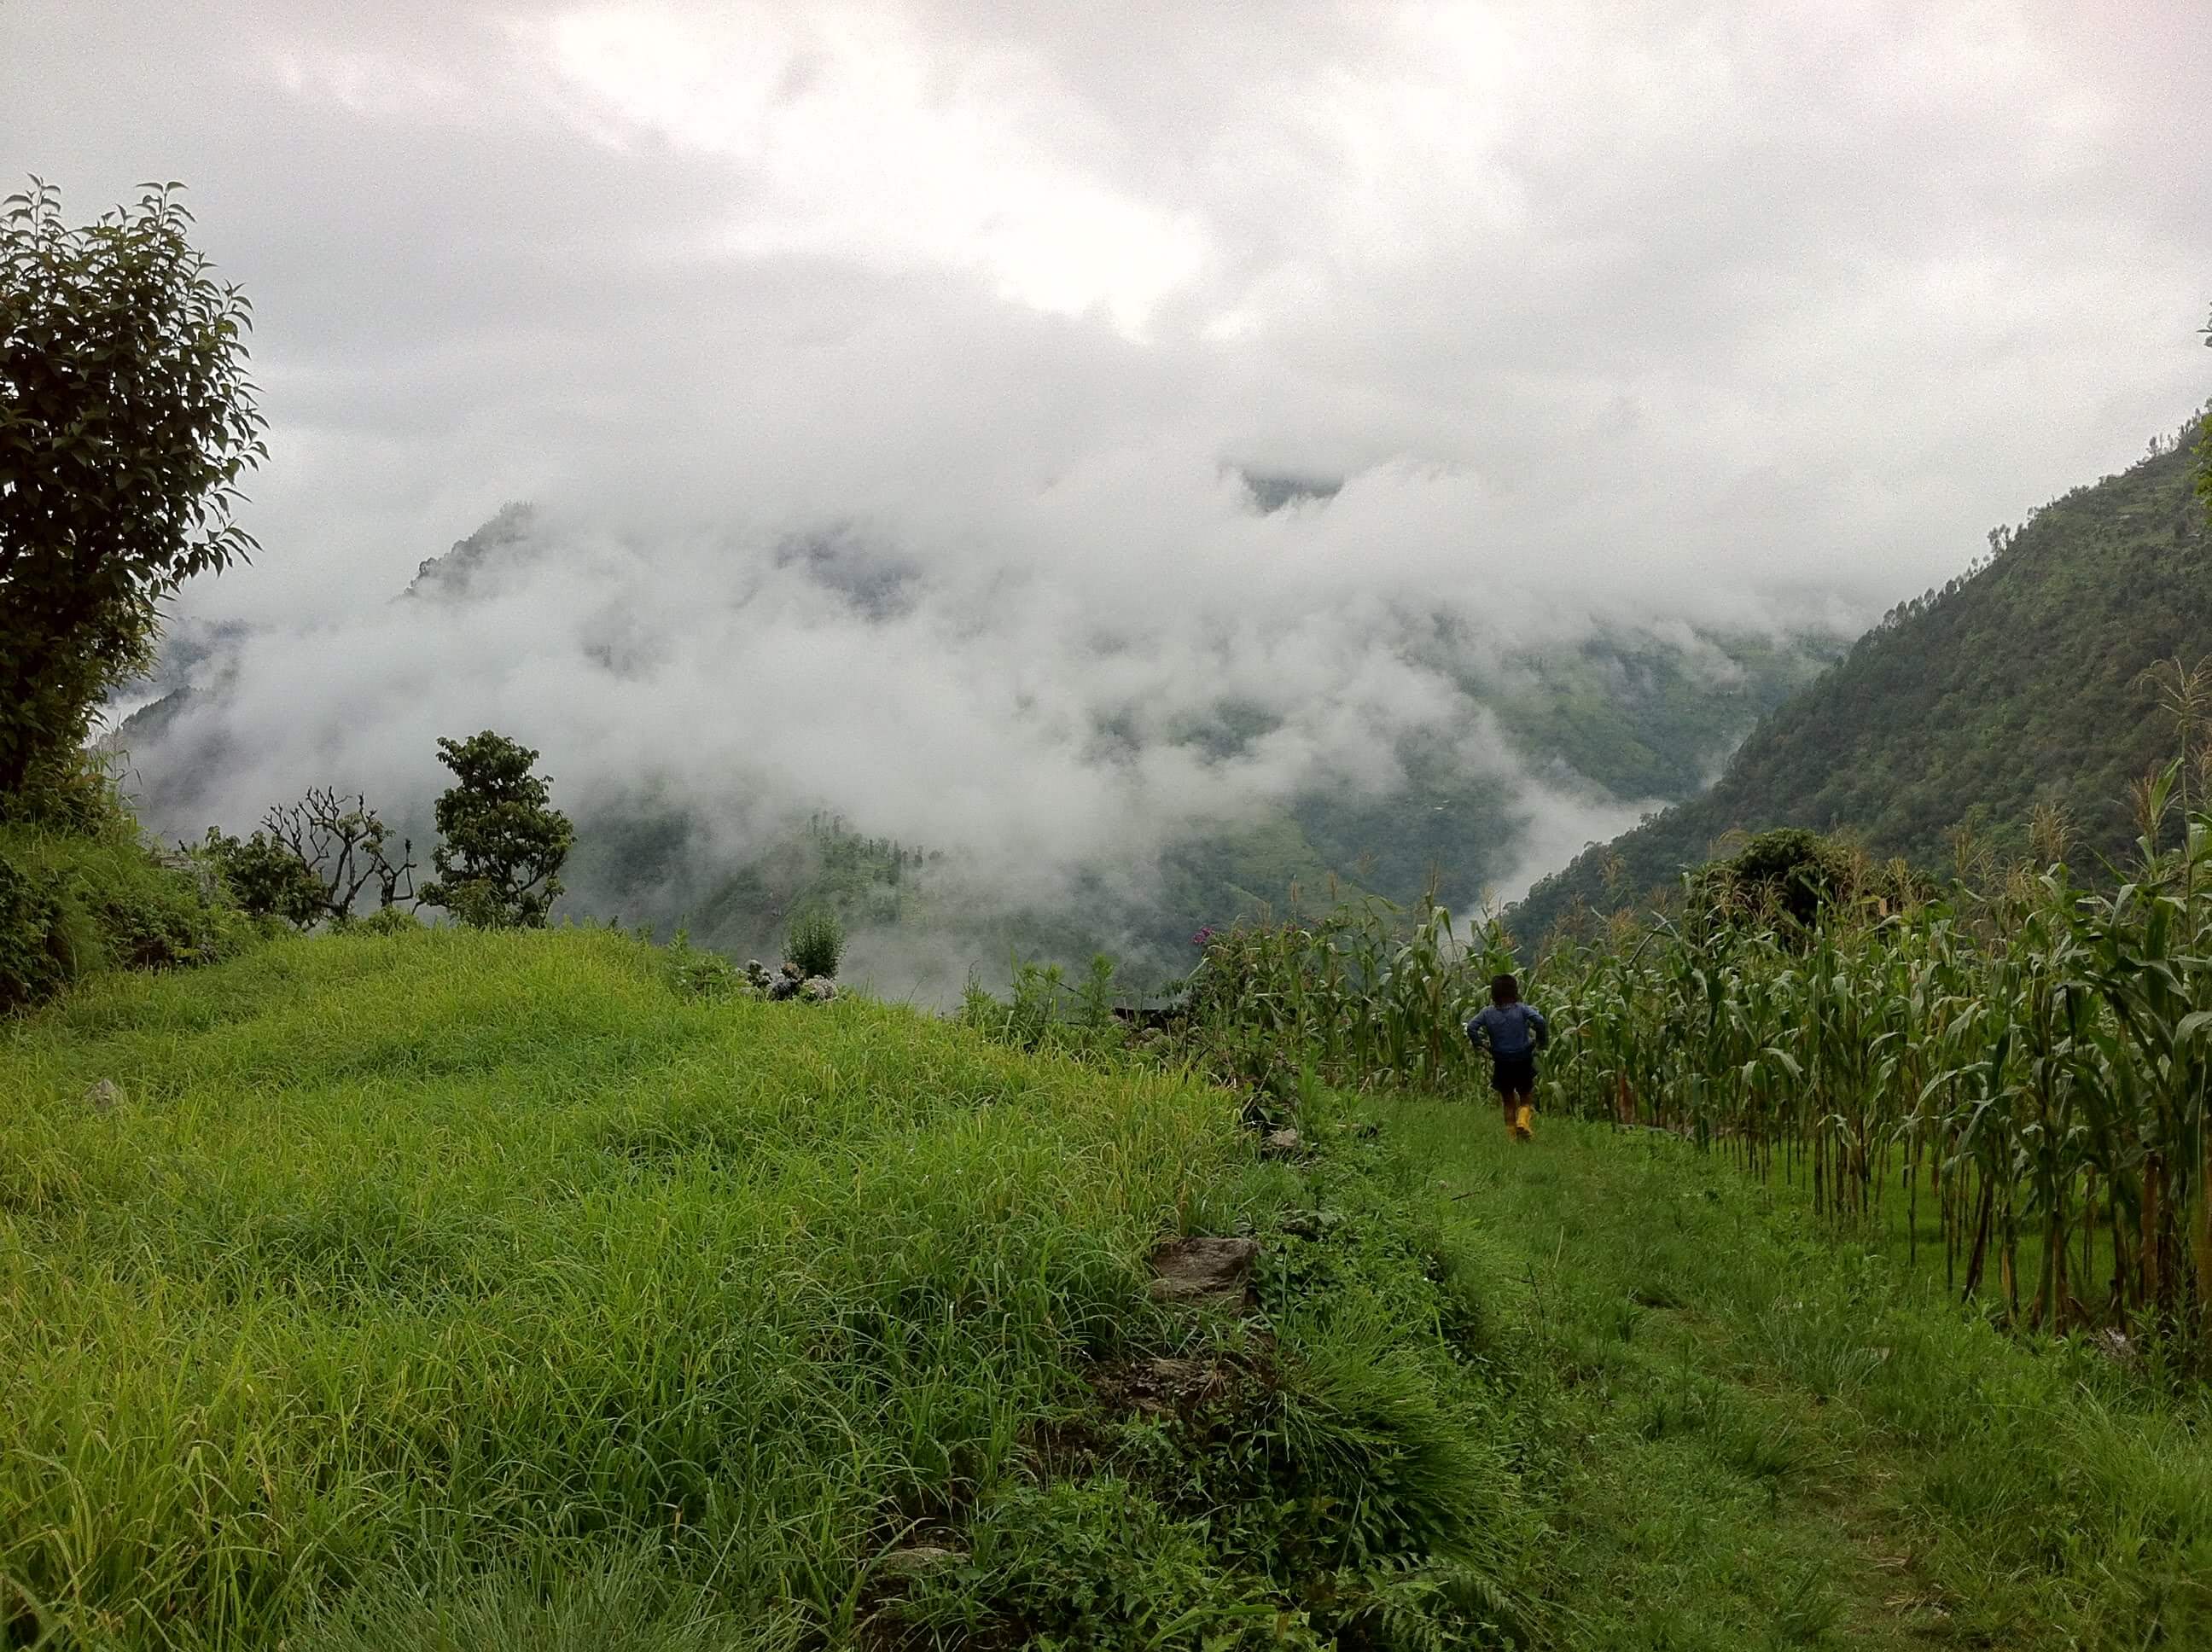
mountains, clouds, plant, cloud, sky, mountain, natural landscape, tree, atmospheric phenomenon, grass, terrestrial plant, landscape, grassland, forest, meadow, mountain range, slope, valley, mist, hiking, hill, road, jungle, fell, fog, plantation, pasture, adventure, recreation, path, tropical and subtropical coniferous forests, massif, ridge, trail, cumulus, backpacking, chaparral, walking, valdivian temperate rain forest, rainforest, dirt road, old growth forest, shrubland, hiking equipment, haze, field, prairie, tourism